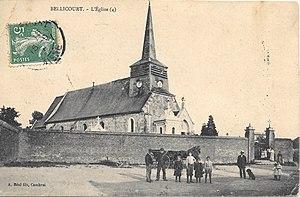
Carte postale
Bellicourt est une commune française située dans le département de l'Aisne, en région Hauts-de-France.
L'église Saint-Pierre-ès-Liens de Bellicourt est une église située à Bellicourt, en France.